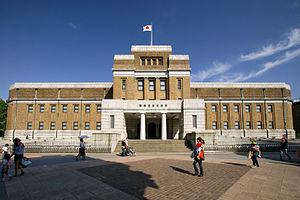
Cette liste présente des constructions du Japon datant de l'ère Shōwa désignées biens culturels importants du Japon. Au vingt février 2012, trente-sept constructions ou groupes de bâtiments font partie du patrimoine culturel du Japon. Une entrée dans cette liste peut recouvrir plus d'un élément.
Le musée national de la nature et des sciences de Tokyo est situé dans au nord-est du parc d'Ueno à Tokyo.
Cette liste présente les musées et les galeries d'art situés à Tokyo.